Astrid Kirchherr

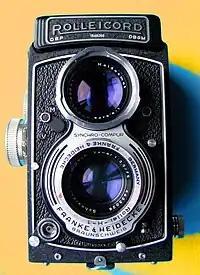
A Rolleicord camera (1955), which Kirchherr used

Kirchherr asked the Beatles if they would mind letting her take photographs of them in a photo session, which impressed them, as other groups had only snapshots that were taken by friends. The next morning Kirchherr took photographs with a Rolleicord camera, at a fairground in a municipal park called "Hamburger Dom" which was close to the Reeperbahn, and in the afternoon she took them all (minus Best, who decided not to go) to her mother's house in Altona. Kirchherr's bedroom (which was all in black, including the furniture, with silver foil on the walls and a large tree branch suspended from the ceiling), was decorated especially for Voormann, with whom she had a relationship, although after the visits to the Kaiserkeller their relationship became purely platonic. Kirchherr started dating Sutcliffe, although she always remained a close friend of Voormann.